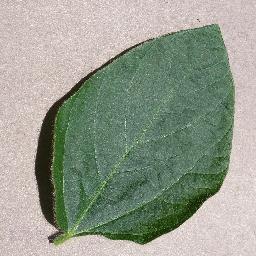
Label: Soybean___healthy